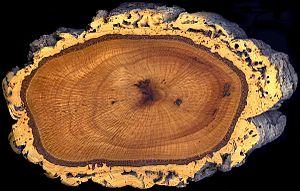
Chêne est le nom vernaculaire de nombreuses espèces d'arbres et d'arbustes appartenant au genre Quercus, et à certains genres apparentés de la famille des fagacées, notamment Cyclobalanopsis et Lithocarpus.